Titans East

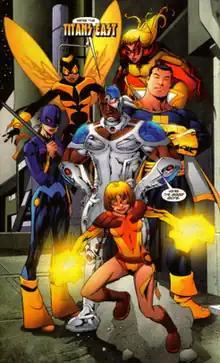
Batwoman, Bumblebee, Captain Marvel, Cyborg 2.0, Ravager, and Terra from the future Titans East.

The original Titans East first appeared in the "Titans Tomorrow" storyline in which the Teen Titans meet their villainous older selves in the future. This incarnation of Titans East is a group of former Titans rebelling against the future Titans' rule over the Western United States: